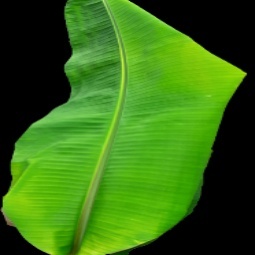
Label: Zinc